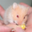
Label: hamster